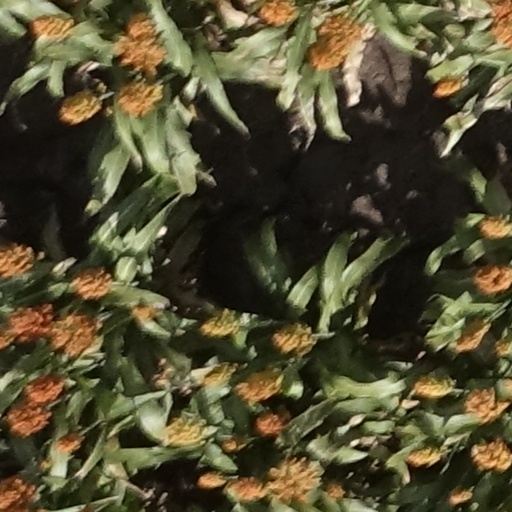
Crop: sorghum